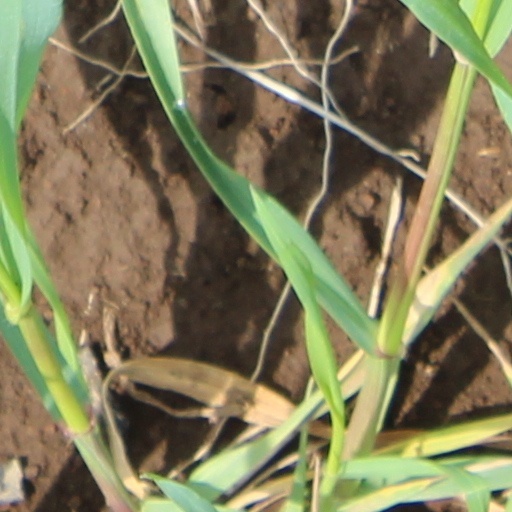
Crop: wheat